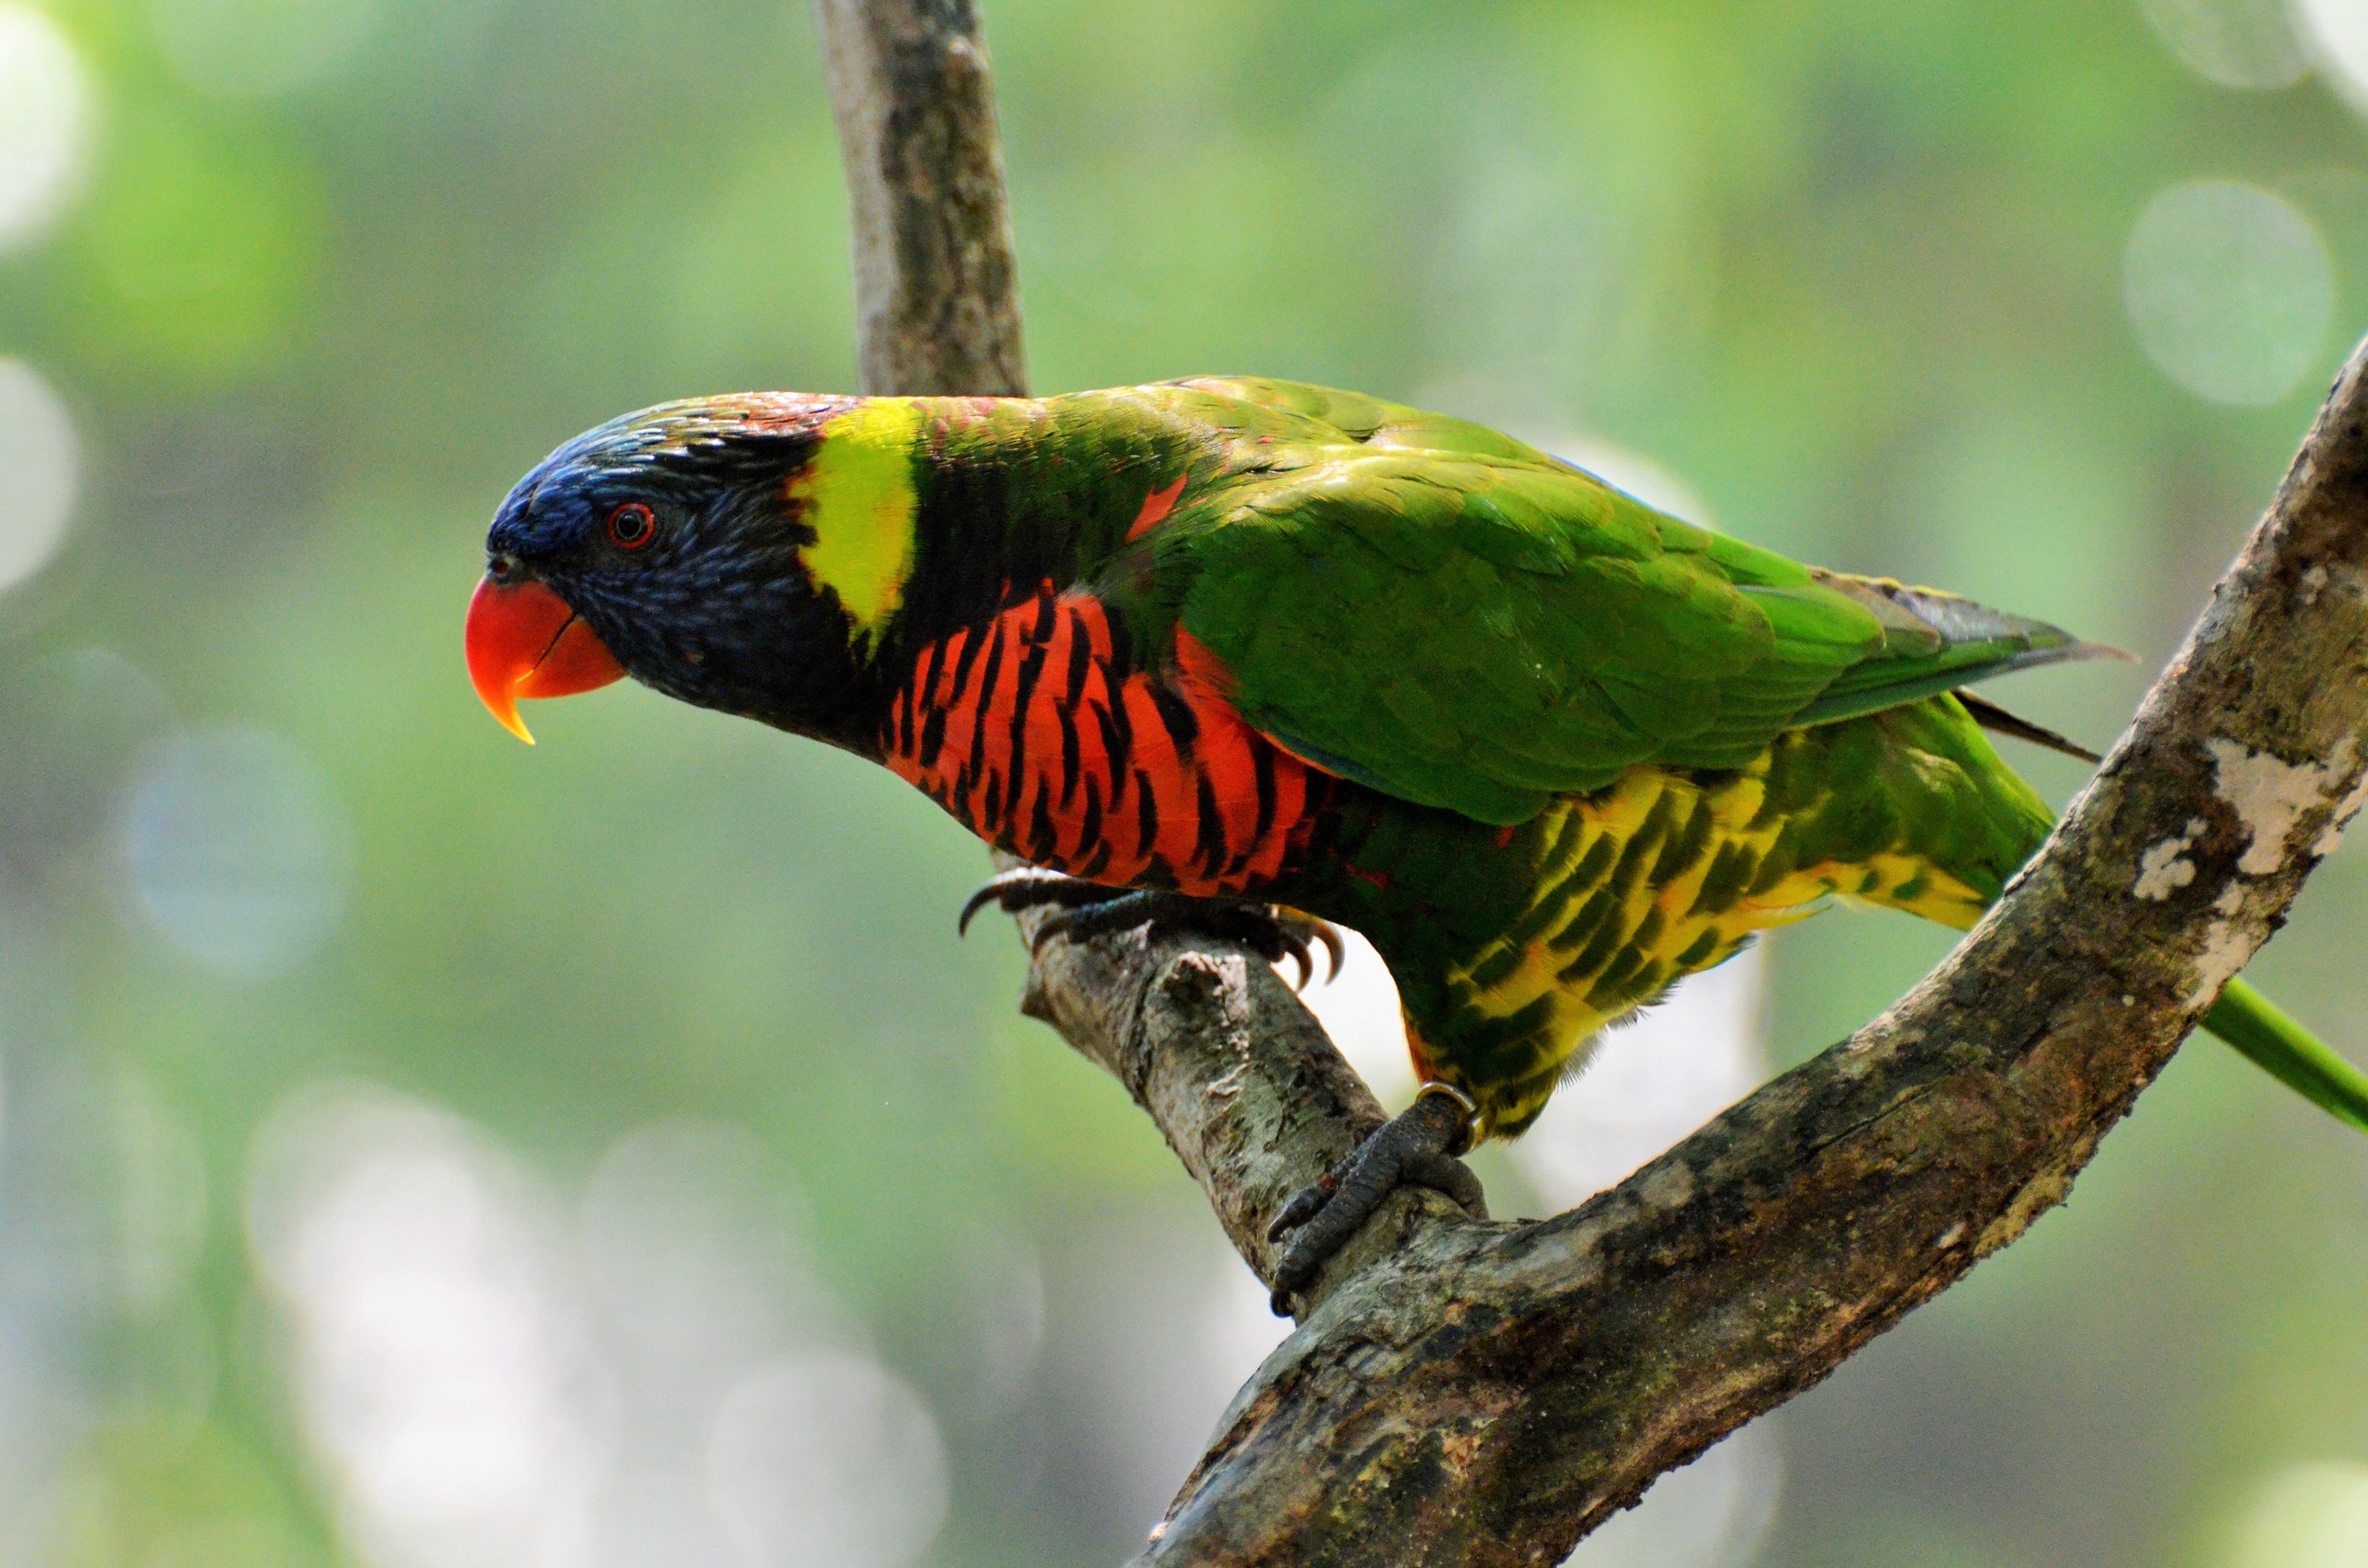
nature, branch, bird, animal, wildlife, zoo, green, red, beak, blue, yellow, fauna, plumage, lorikeet, macaw, colors, feathers, animals, vertebrate, parrot, parakeet, exotic bird, eastern rosella, parakeet corrugated, genetic mutation, piciformes